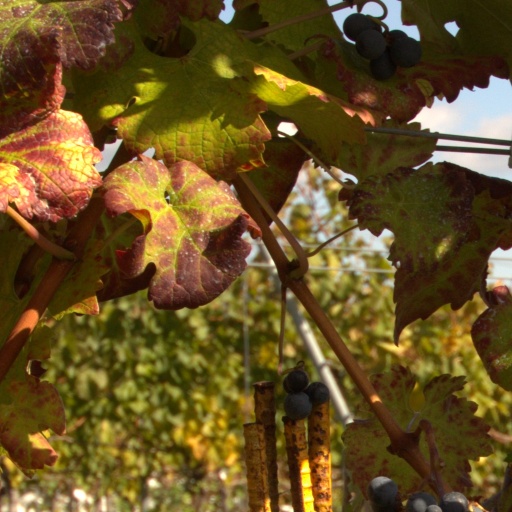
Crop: grape